Continental Navy

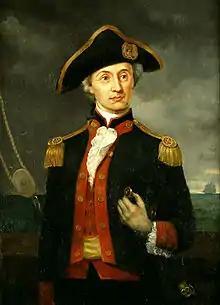
John Paul Jones, the Continental Navy's first seaman to be appointed the rank of 1st Lieutenant. Oil painting by George Bagby Matthews, .

On June 12, 1775, the Rhode Island General Assembly, meeting at East Greenwich, passed a resolution creating a navy for the colony of Rhode Island. The same day, Governor Nicholas Cooke signed orders addressed to Captain Abraham Whipple, commander of the sloop "Katy" and commodore of the armed vessels employed by the government.